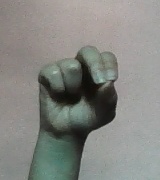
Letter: gaaf